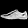
Label: Sneaker